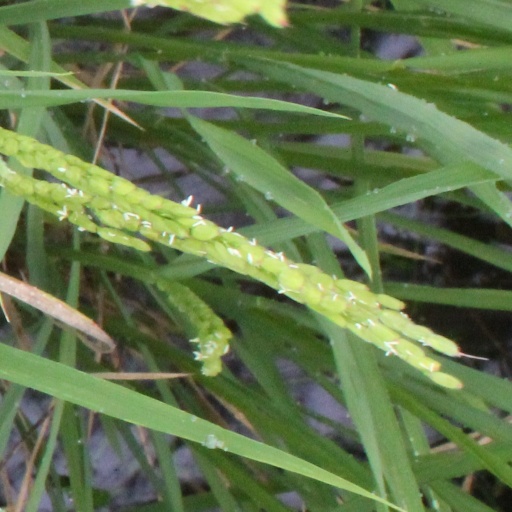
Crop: rice